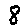
Label: 8